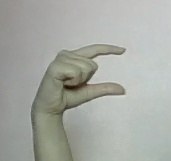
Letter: dal